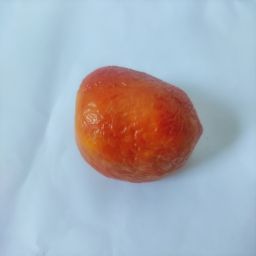
Crop: Tomato
Quality: Old